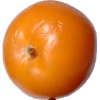
Label: Tomato Yellow 1